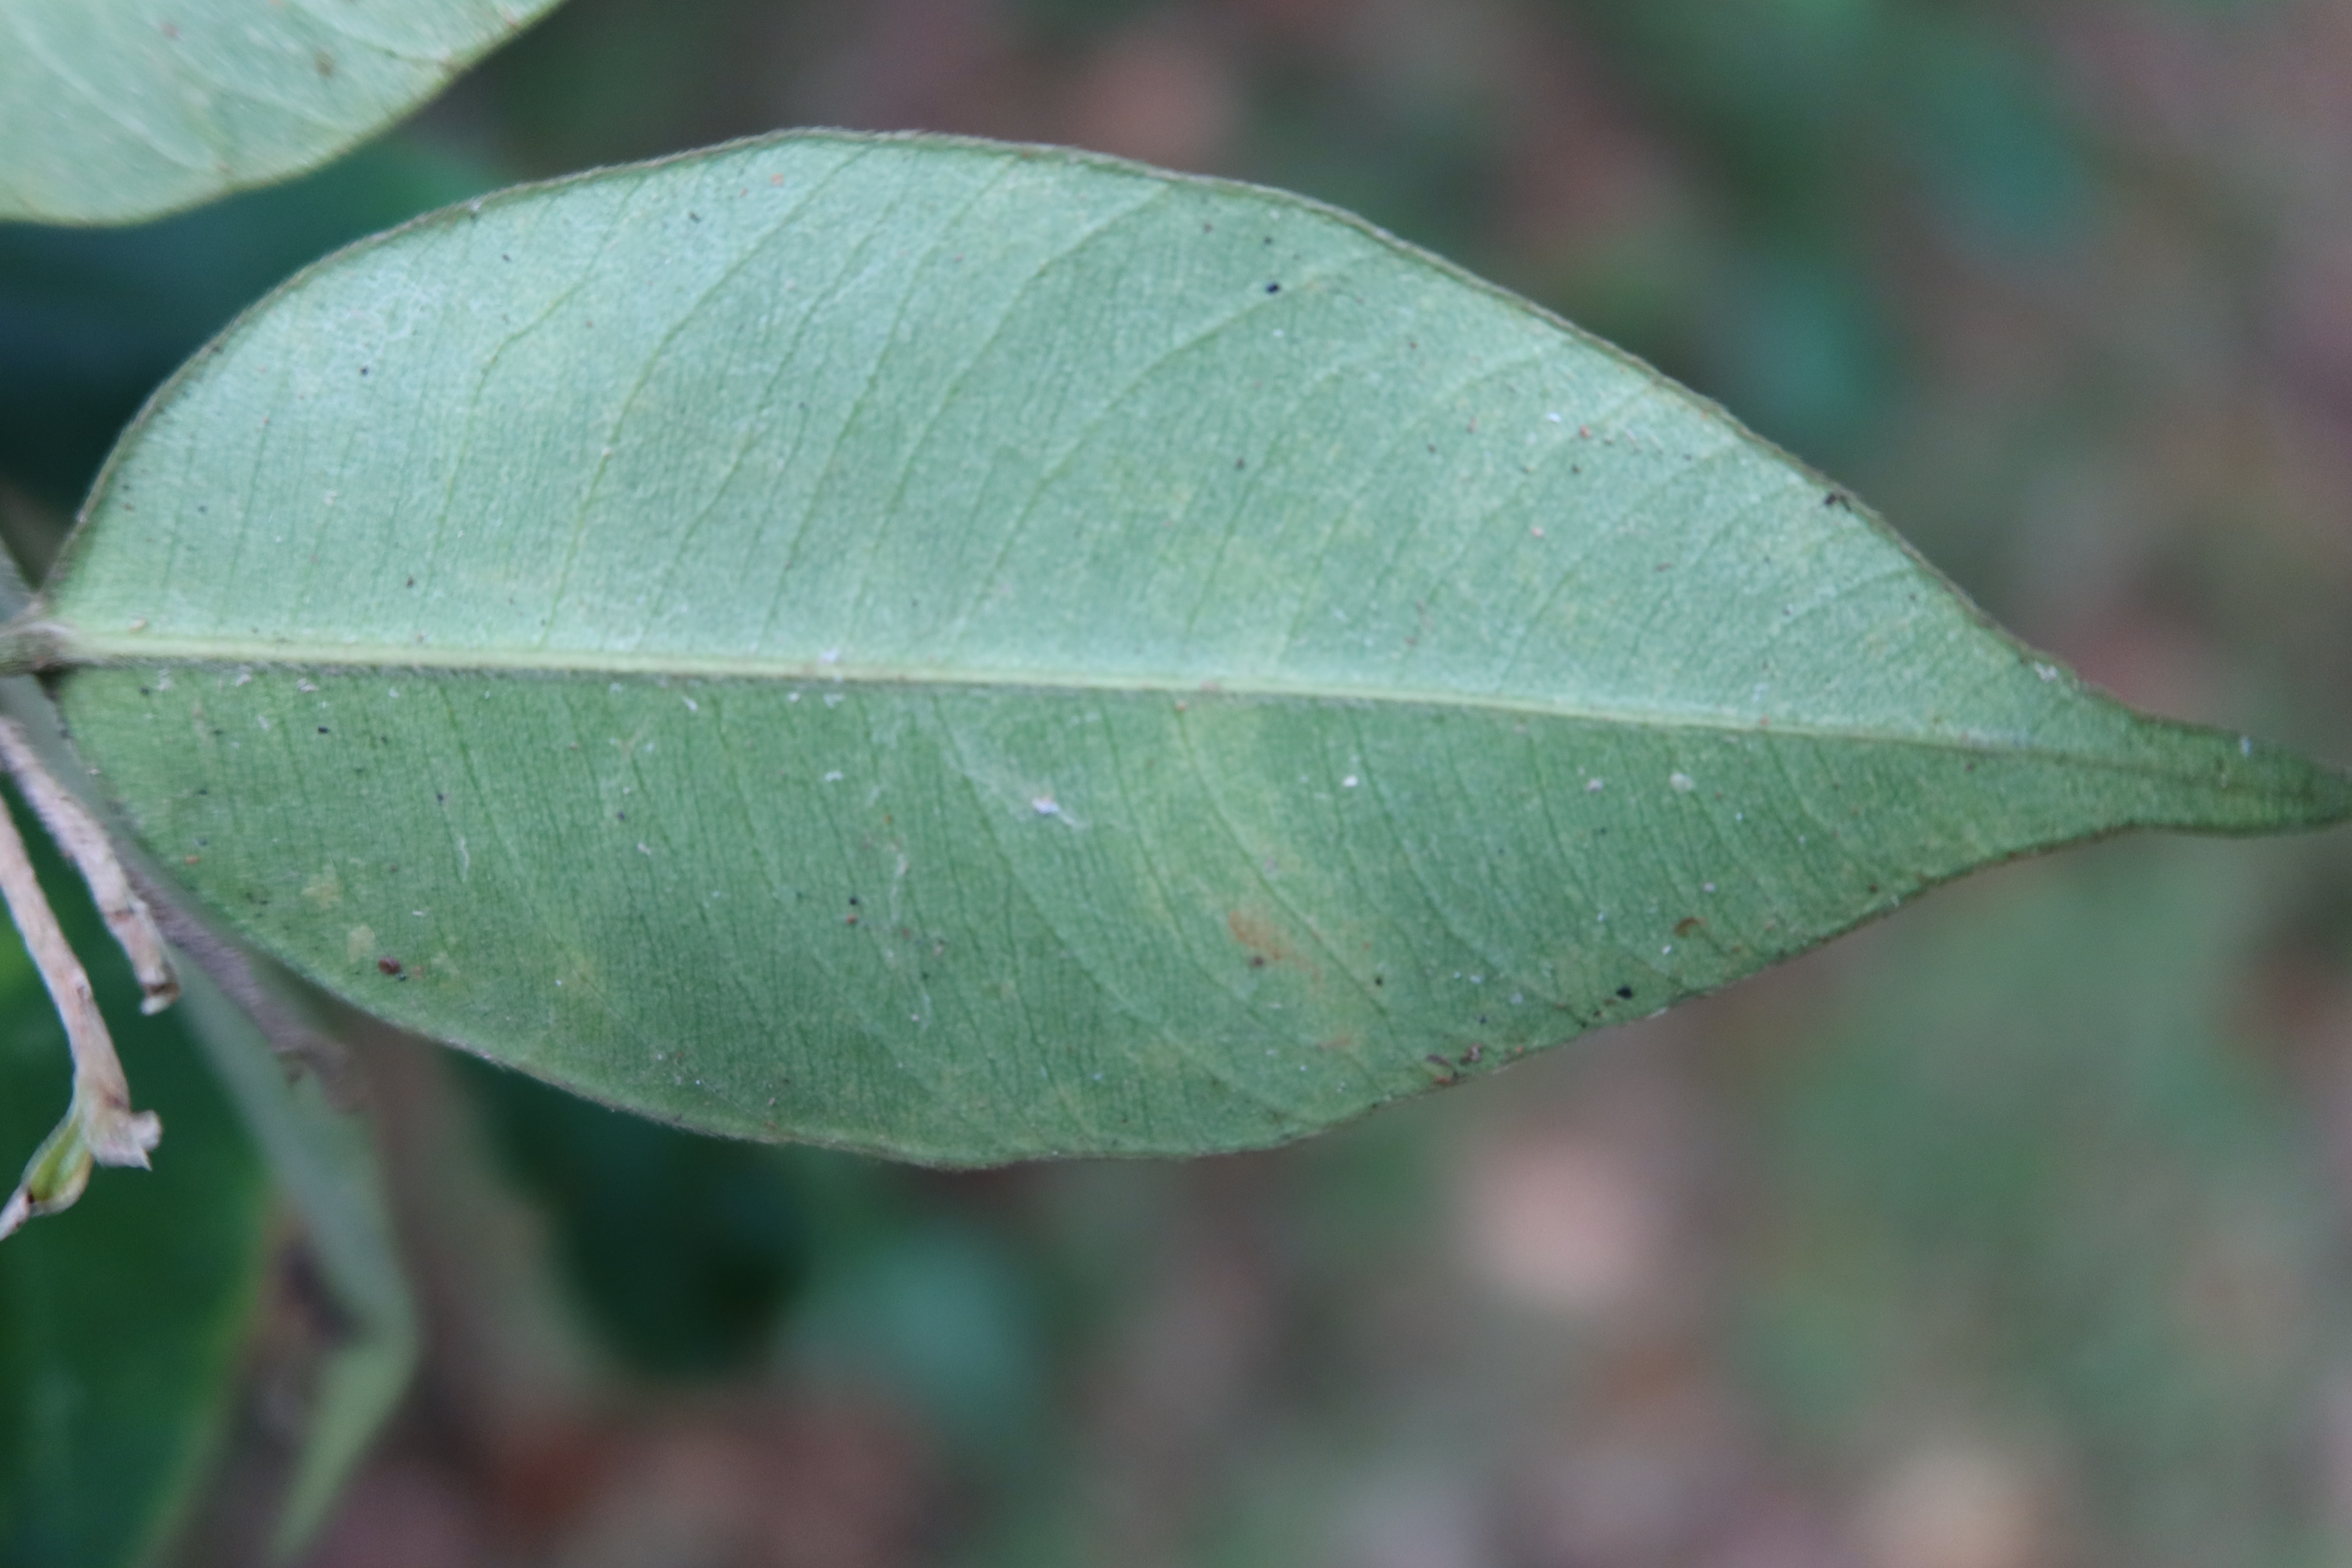
Label: Healthy